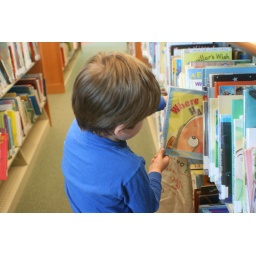
My youngest son looking through books in the children's section of the Charlotte County Mid-County Library.